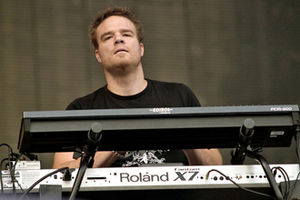
Martijn Spierenburg
Martijn Spierenburg
Martjin Spierenburg spiller keyboard i det hollandske, gothic metal band, Within Temptation